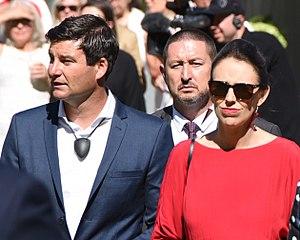
Jacinda Ardern /dʒəˈsɪndə ˈɑːdɜːn/, née le 26 juillet 1980 à Hamilton, est une femme d'État néo-zélandaise, Première ministre depuis le 26 octobre 2017.